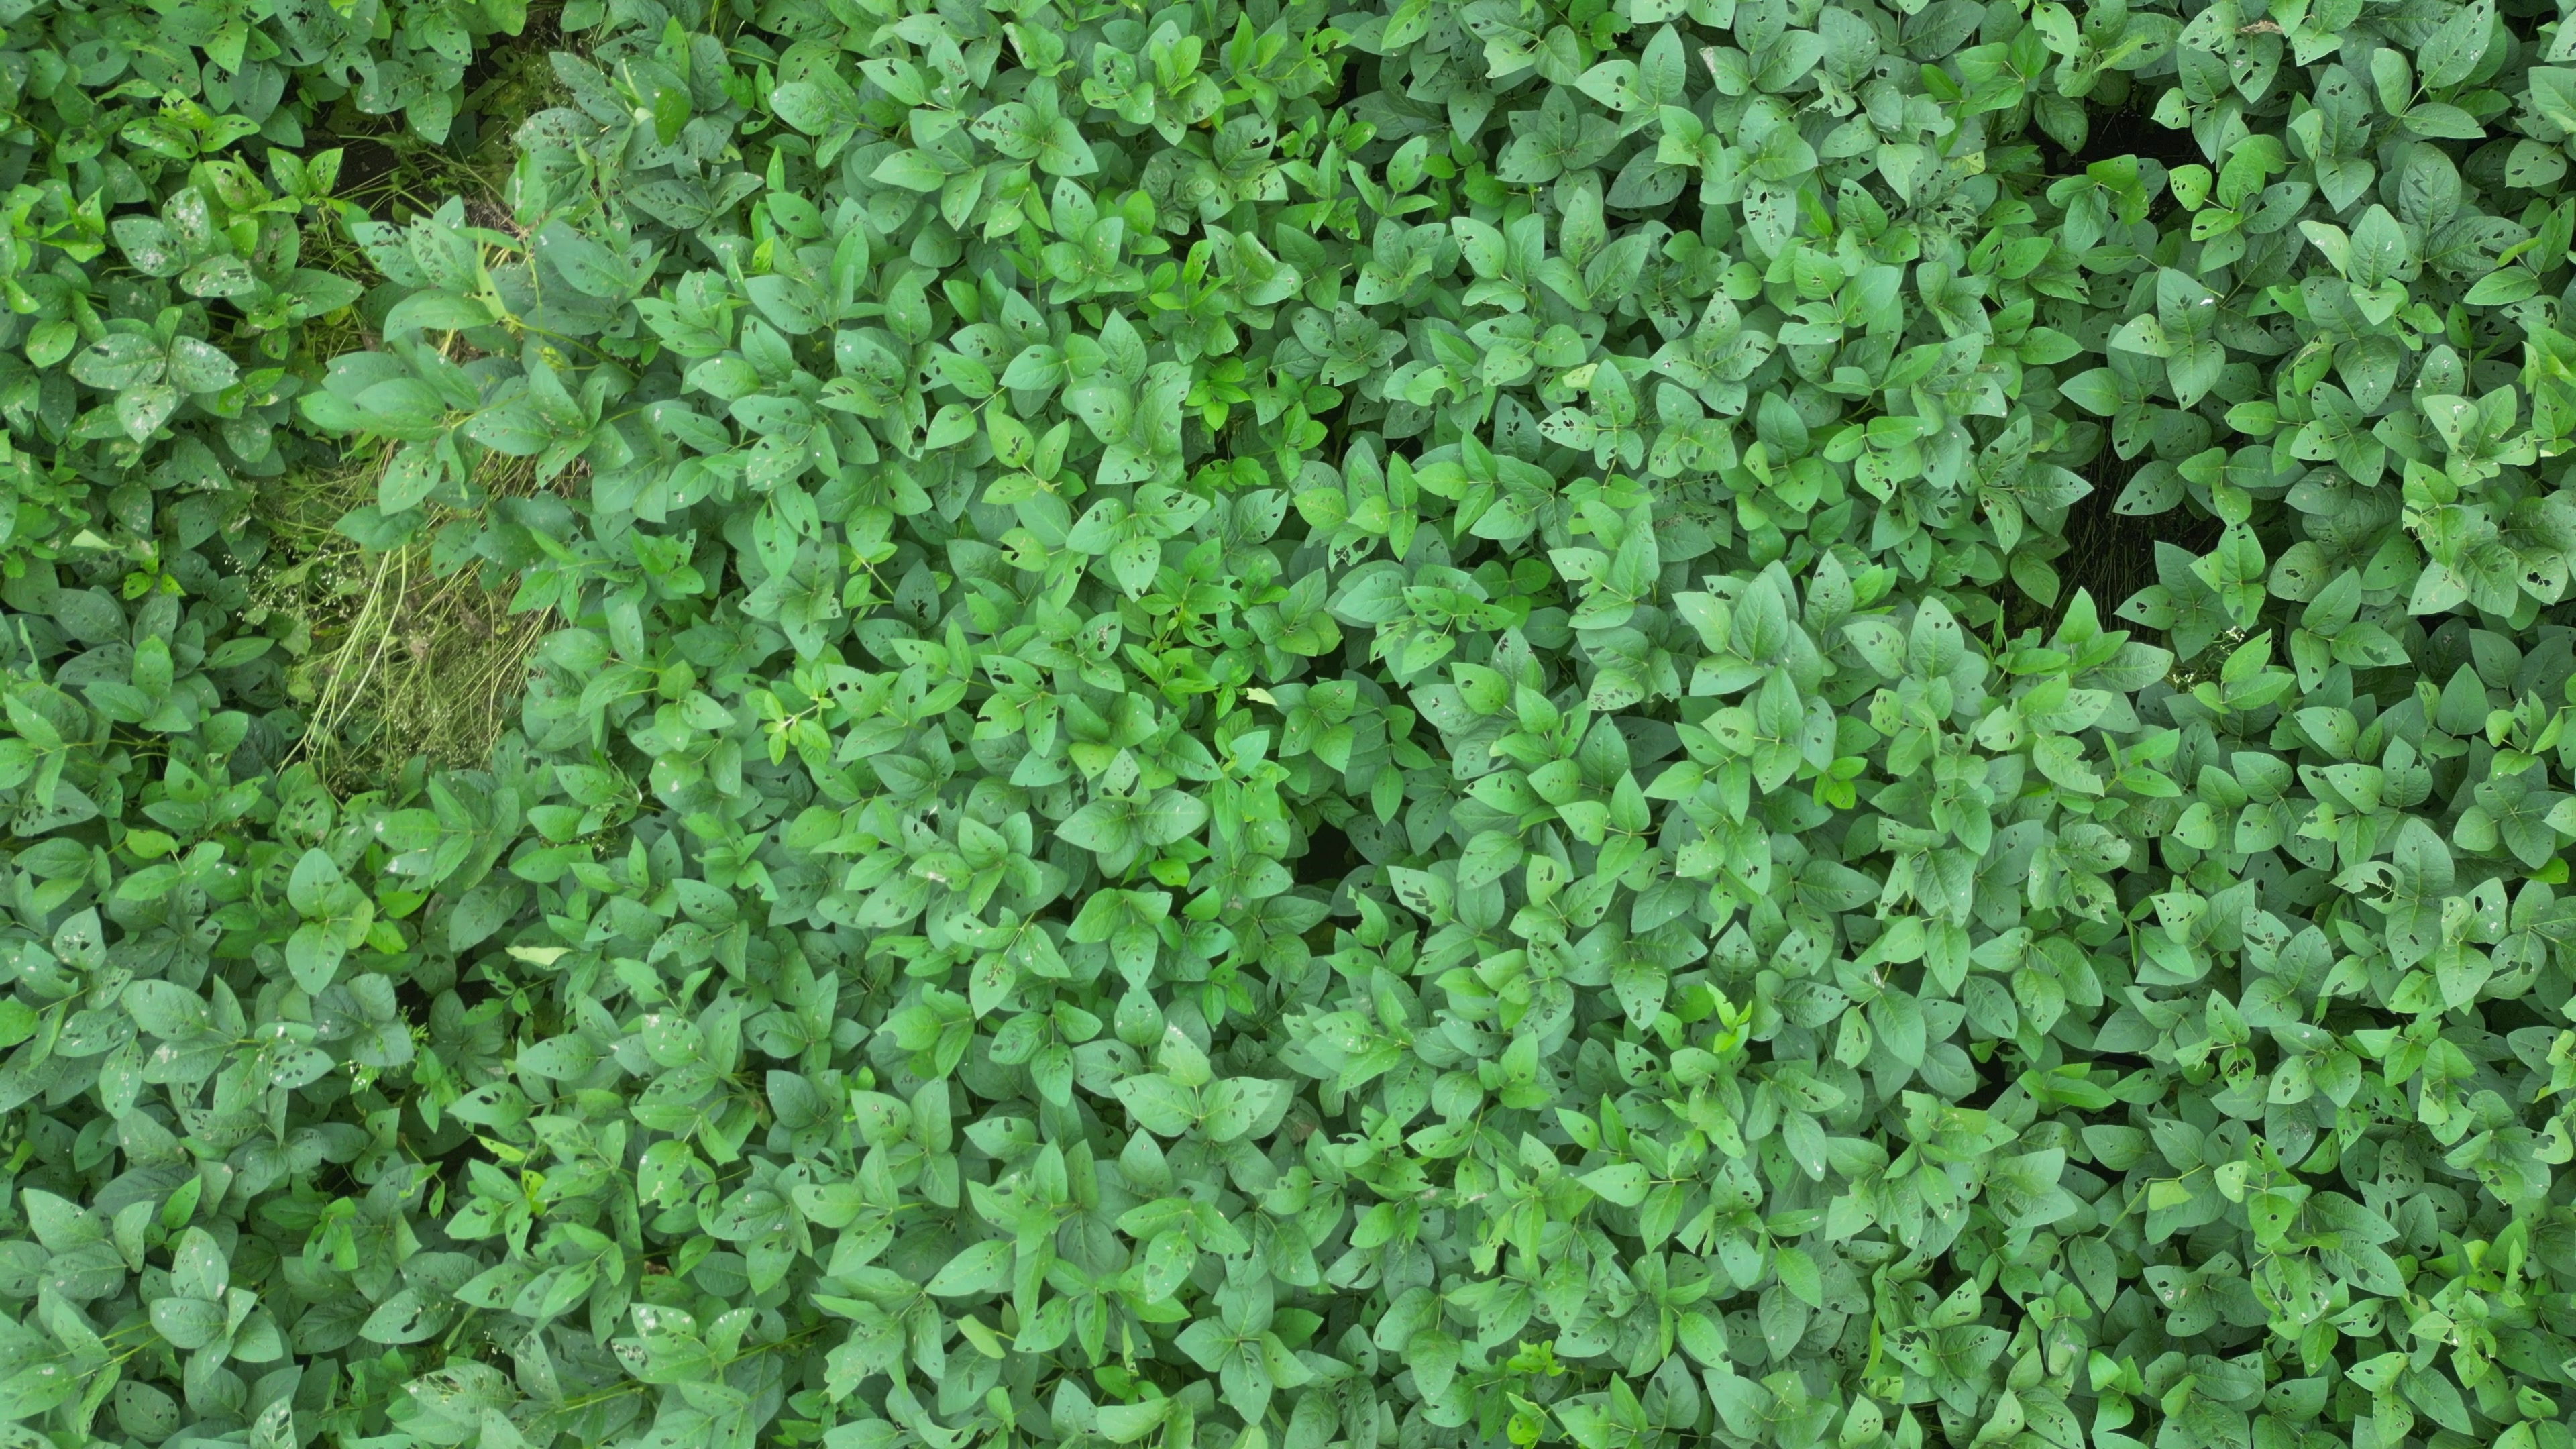
Label: Semilooper_Pest